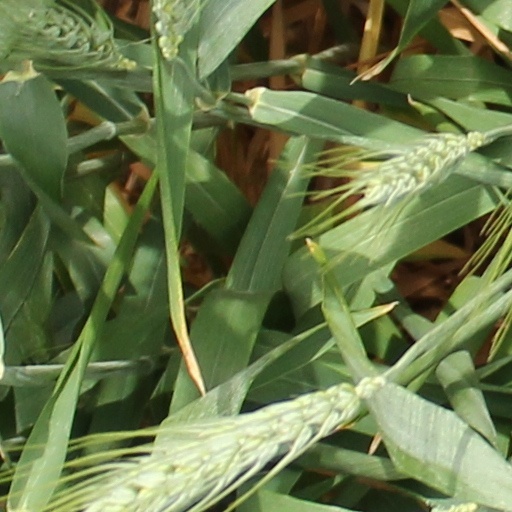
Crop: wheat